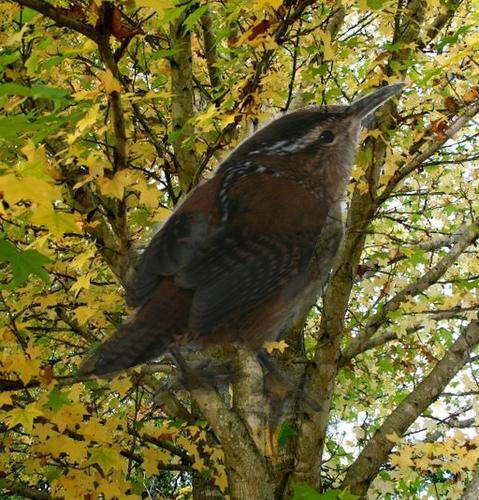
Bird species: Marsh_Wren
Bird type: landbird
Background: land